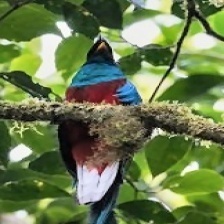
Species: QUETZAL
Scientific name: PHAROMACHRUS MOCINNO